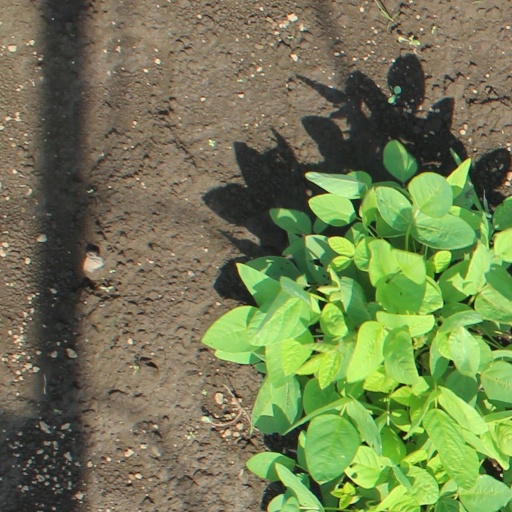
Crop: soybean